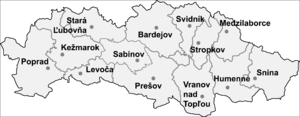
Prešov (region)
Kort over regionen
Prešov er en af Slovakiets otte administrative regioner, beliggende i landets nordøstlige del. Regionen har et areal på 8.975 km² og en befolkning på 798.596 indbyggere. Regionens hovedby er Prešov og består af tretten distrikter.